George Stephen, 1st Baron Mount Stephen

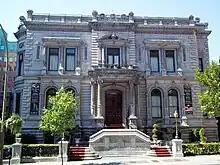
Stephen's Montreal mansion (now known as George Stephen House), which was completed in 1883

Remembered as one of the most generous philanthropists of his time, Stephen sought no accolades for his gestures and directed the majority of his fortune towards hospitals. In 1890, he and his first cousin, Lord Strathcona, purchased the Frothingham estate in the Golden Square Mile as the site for the Royal Victoria Hospital. They gave this purchase to the City of Montreal with the caveat that the land and its buildings must only ever be used for education and healing. They then contributed $500,000 each for its construction and after it opened in 1893 they gave a further $500,000 each in stock to establish an endowment fund to maintain it.